The Convent (2018 film)

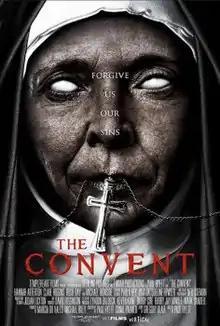
Film poster

The Convent is a 2018 British horror film written by Paul Hyett and Conal Palmer, and directed by Hyett. The pair previously collaborated on the 2012 film "The Seasoning House".